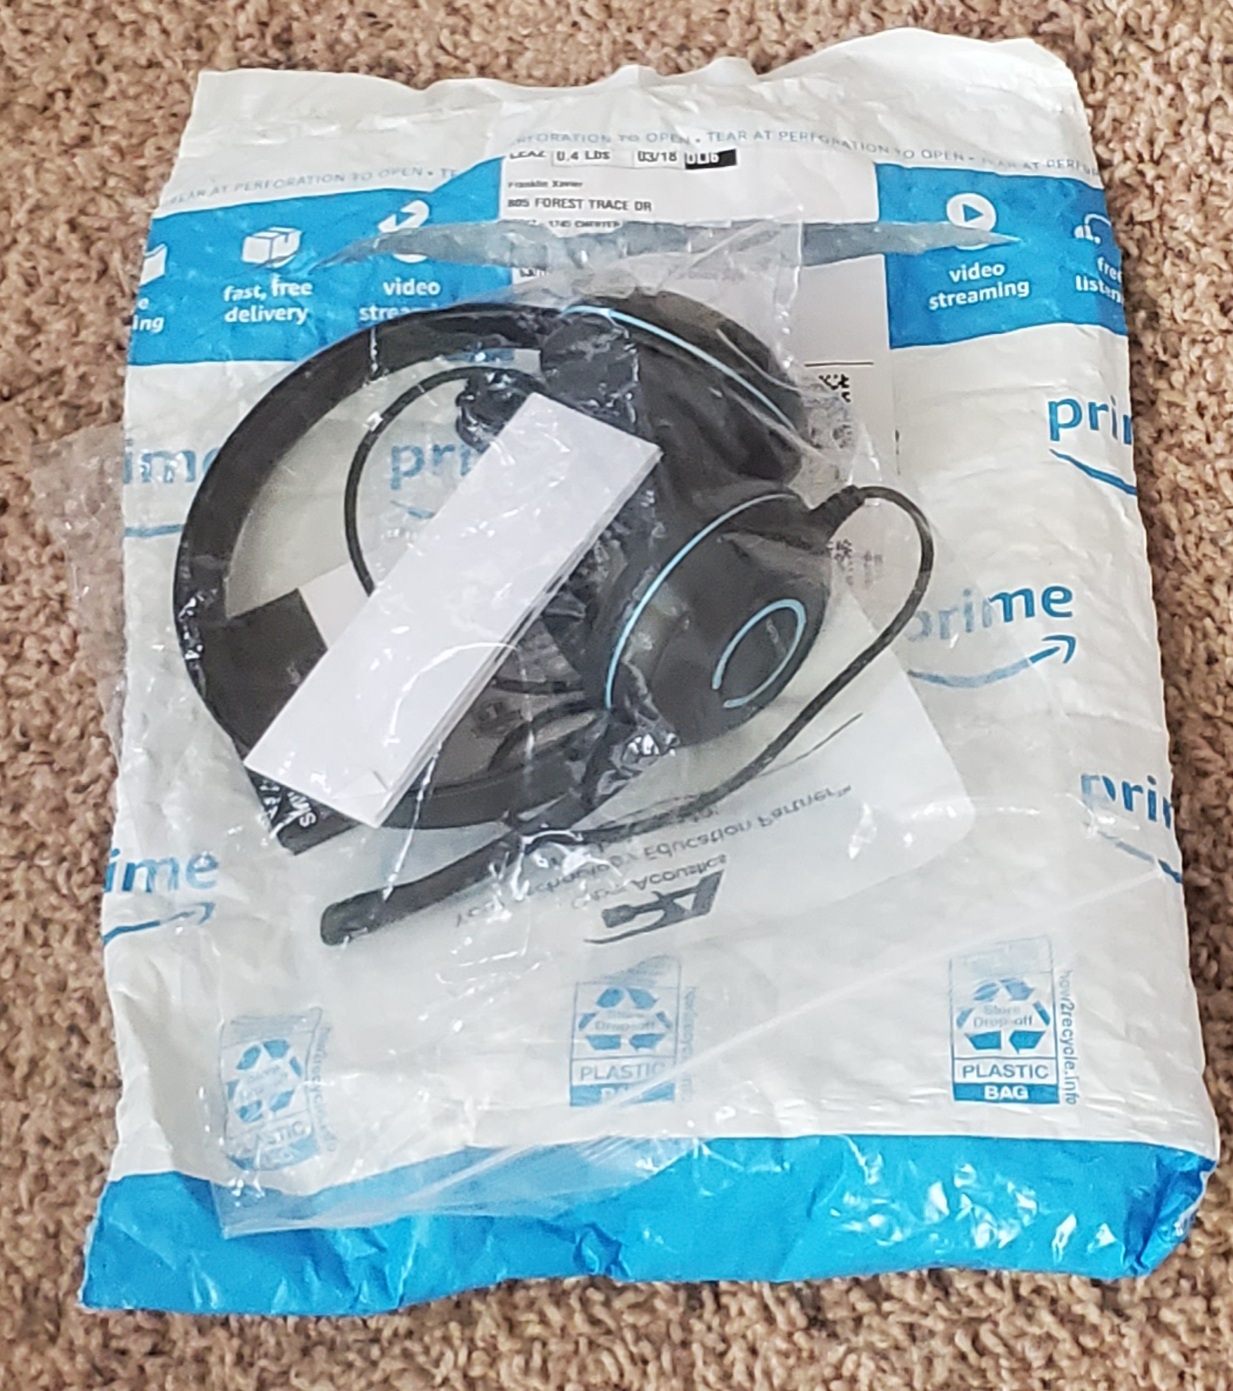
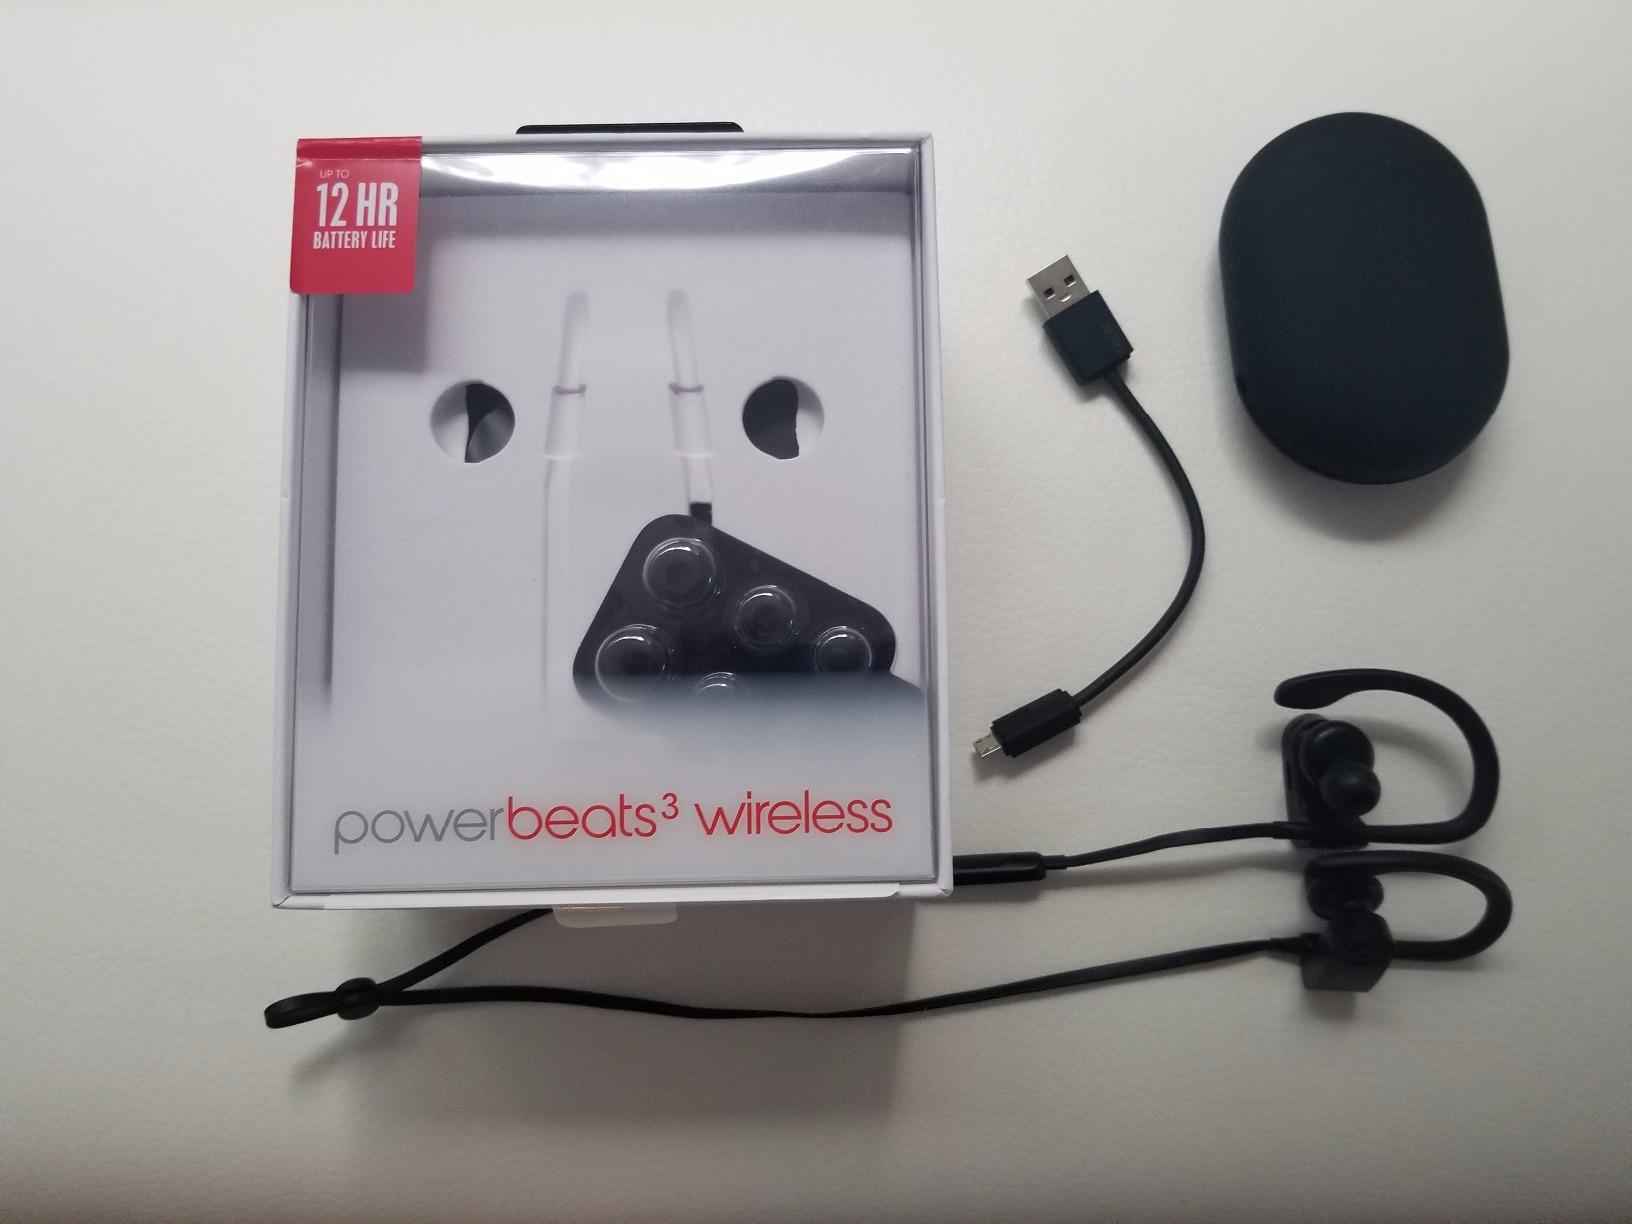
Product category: headphones
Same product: no